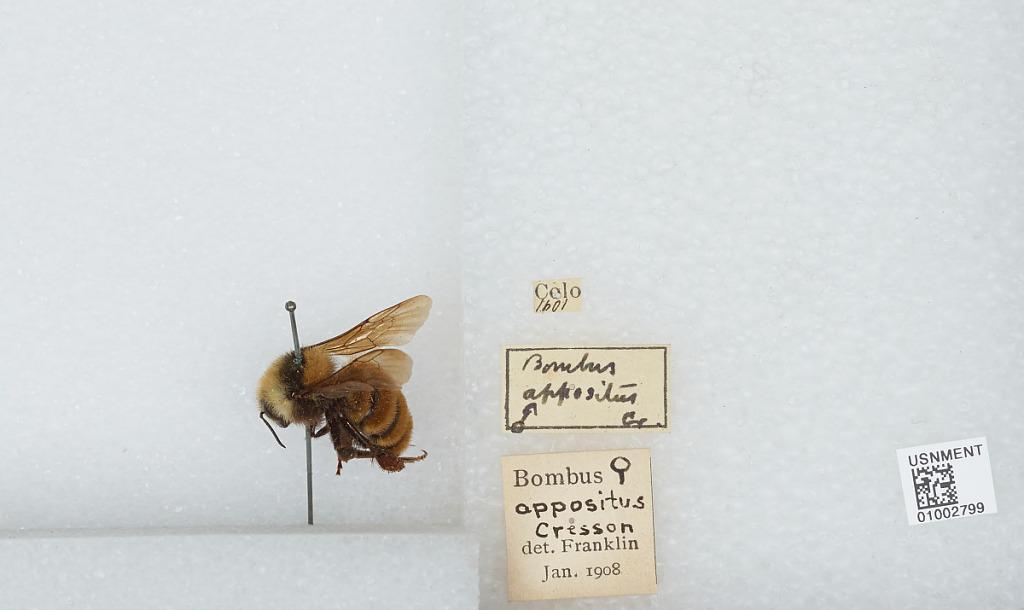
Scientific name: Bombus (Subterraneobombus) appositus Cresson
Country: United States
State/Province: Colorado
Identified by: Franklin